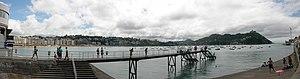
Baie de la Concha à Saint-Sébastien.